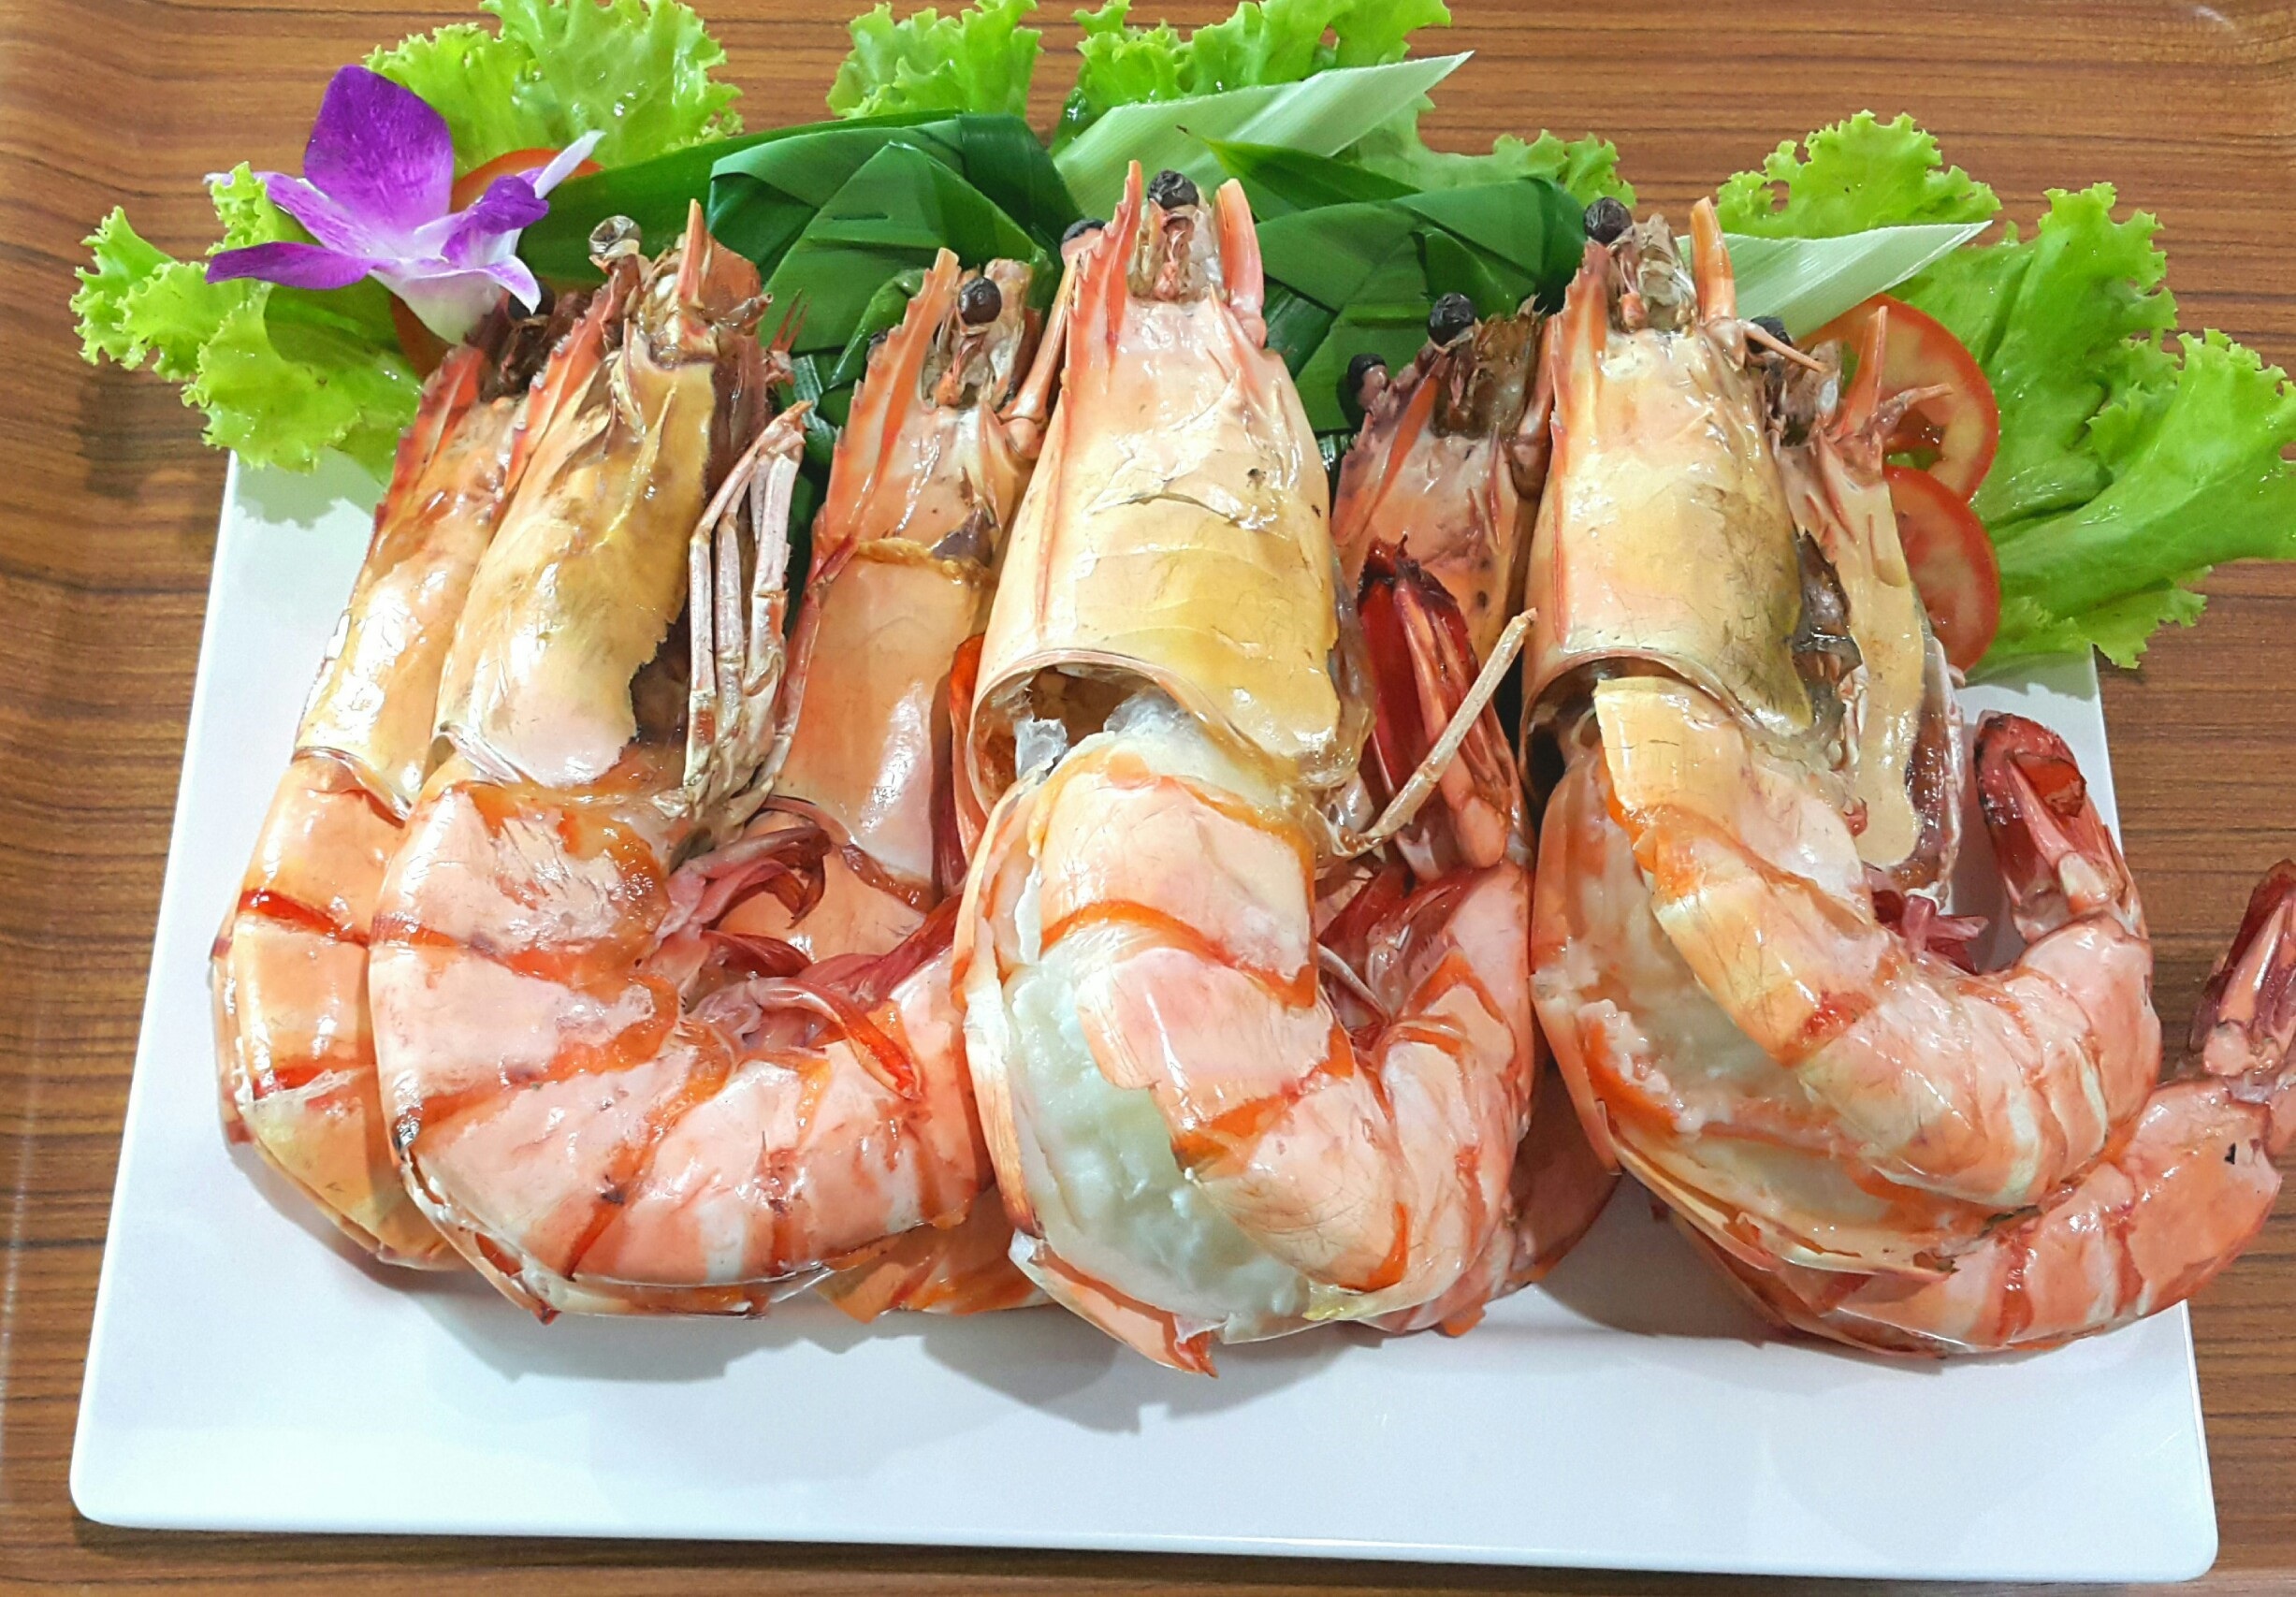
dish, food, seafood, fish, invertebrate, shrimp, crustacean, bunny kitchen na, decapoda, animal source foods, dungeness crab, caridean shrimp, dendrobranchiata